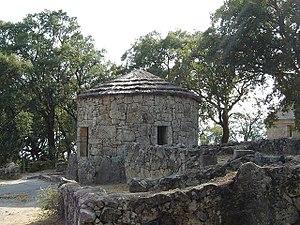
La citânia de Briteiros est un site archéologique de l'âge du fer, situé au sommet du mont São Romão, dans la freguesia de São Salvador de Briteiros, territoire de la ville de Guimarães au Portugal. Considérée comme une fortification de la culture des castros du nord-ouest de la Péninsule Ibérique.
L'architecture du Portugal est l'architecture qui a existé et qui se pratique sur le territoire du Portugal, c'est-à-dire bien avant la fondation du Portugal en tant que pays au XIIᵉ siècle. Le terme s'étend aussi à des bâtiments créés sous l'influence de la culture portugaise ou par des architectes portugais du temps de l'Empire portugais.